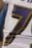
Number: 7